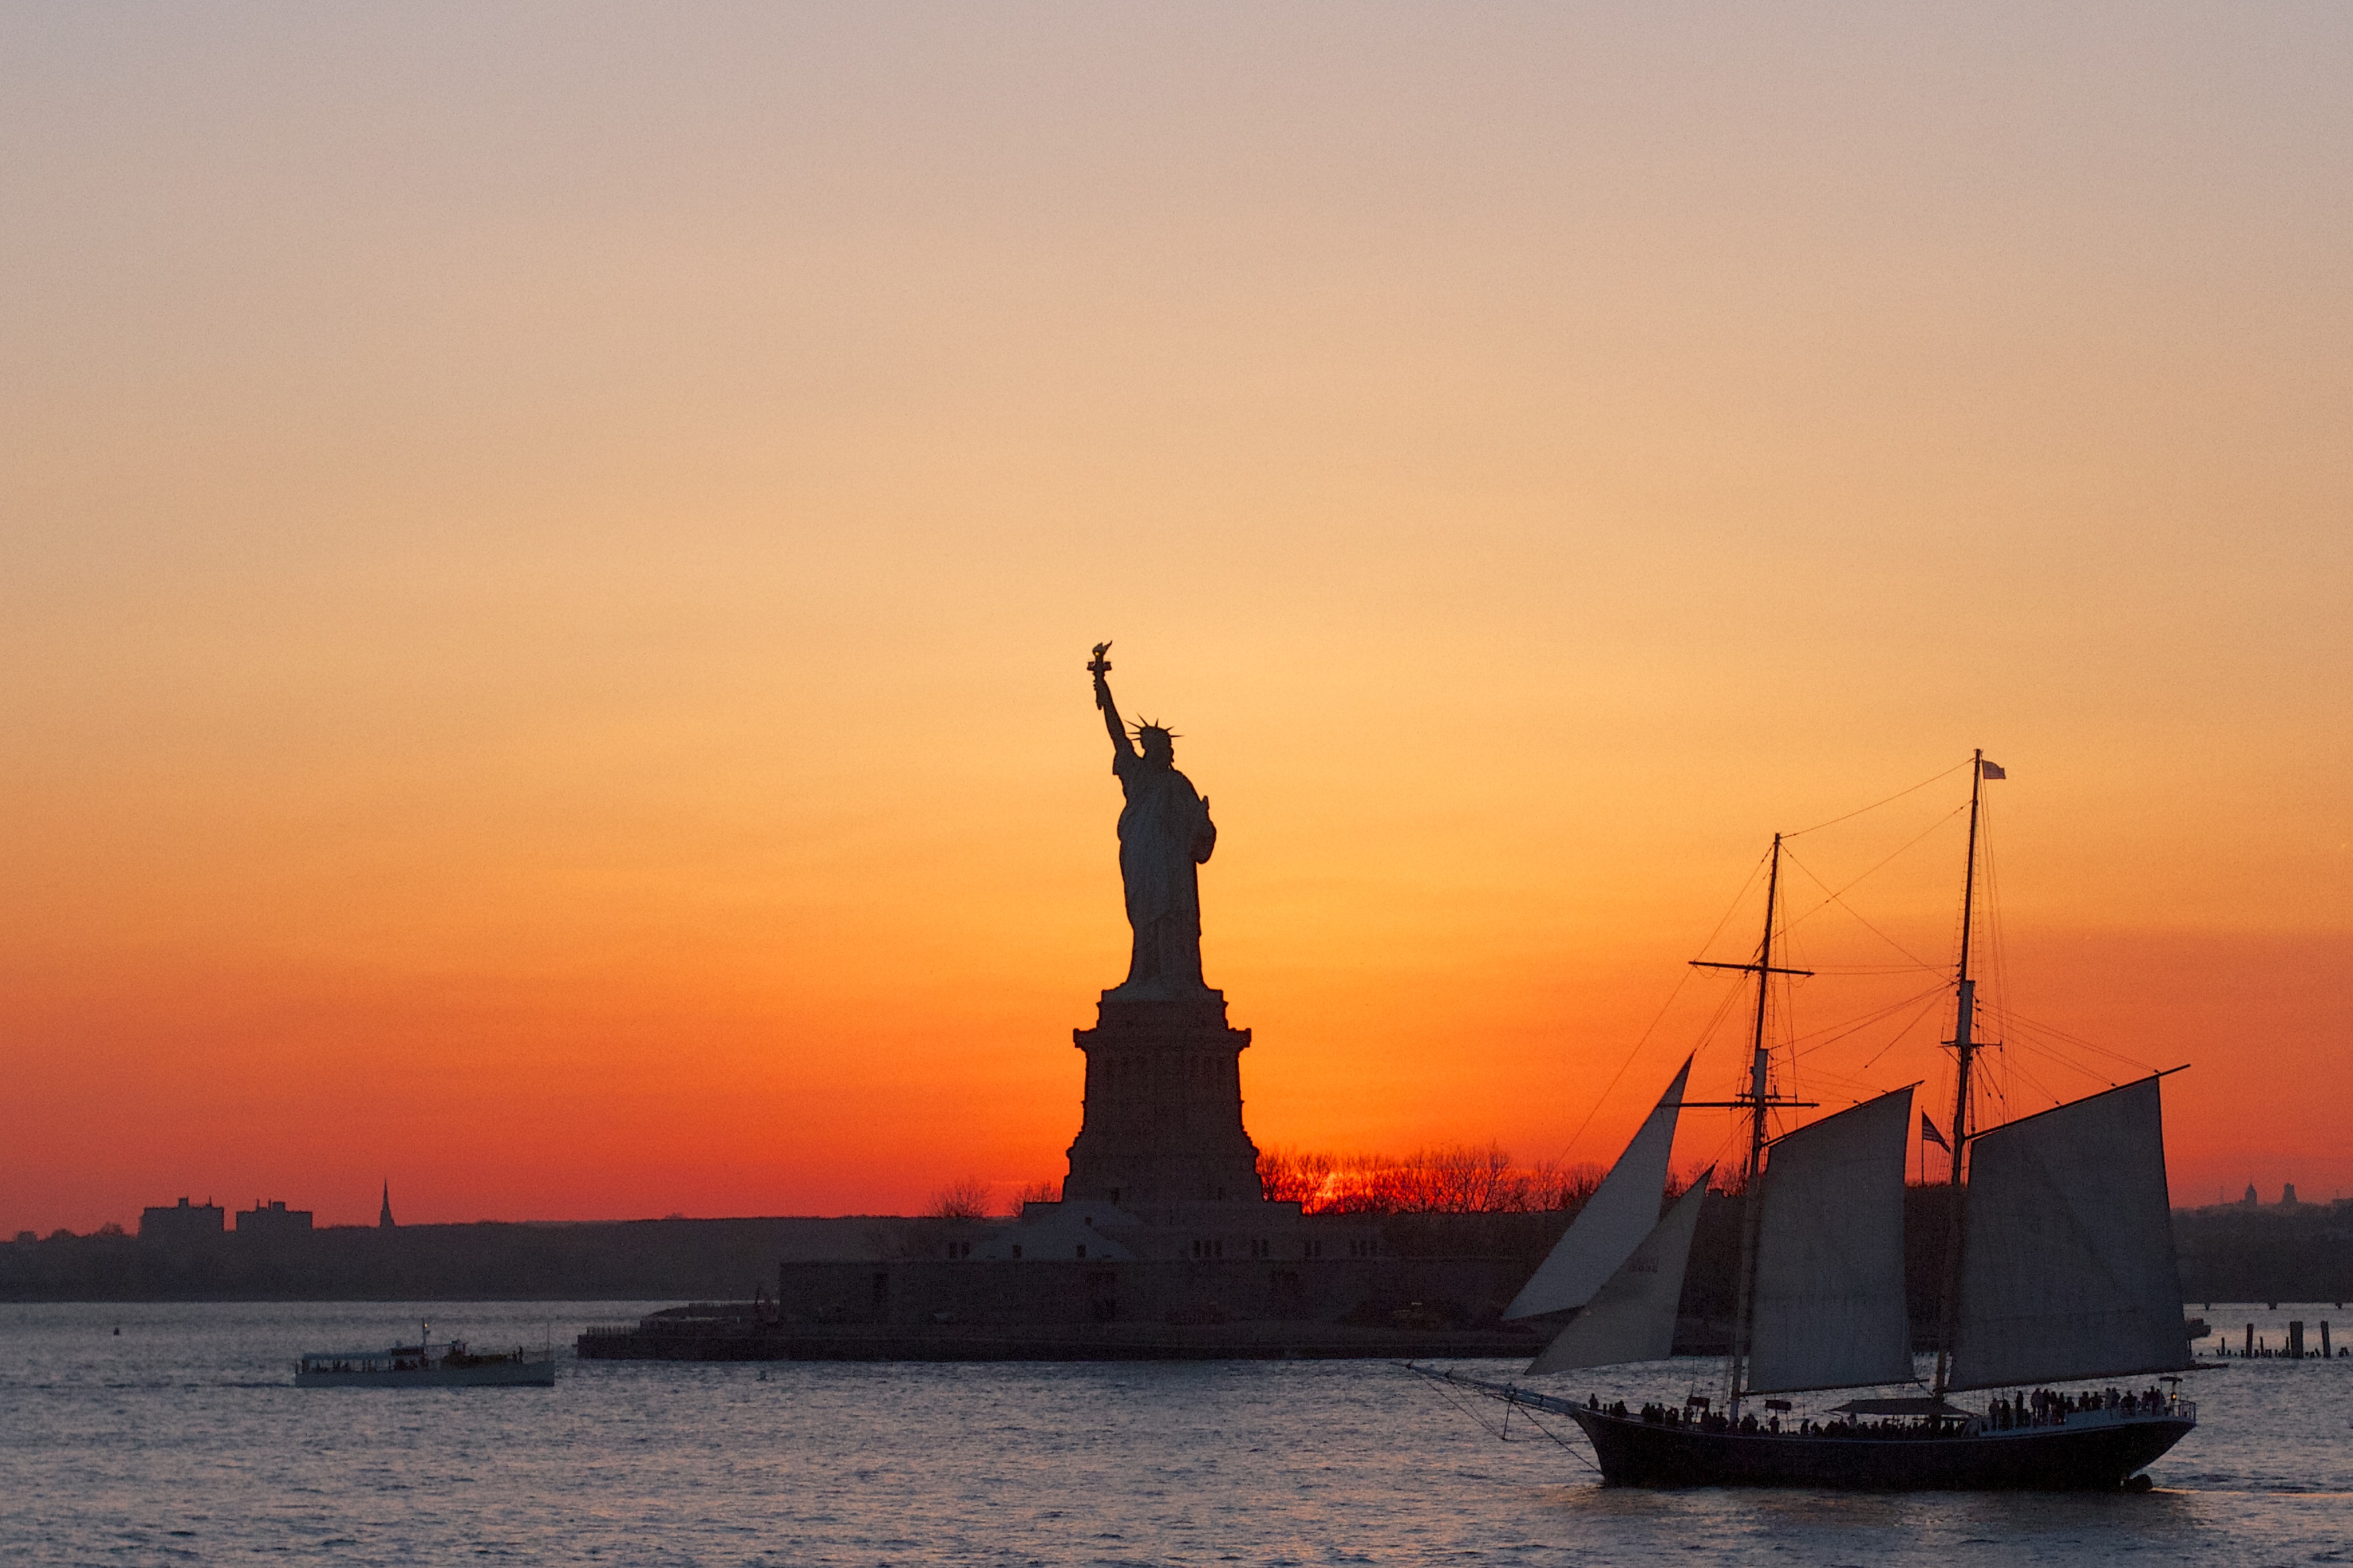
sea, ocean, horizon, sunrise, sunset, skyline, morning, dawn, dusk, evening, vehicle, tower, bay, afterglow, atmospheric phenomenon